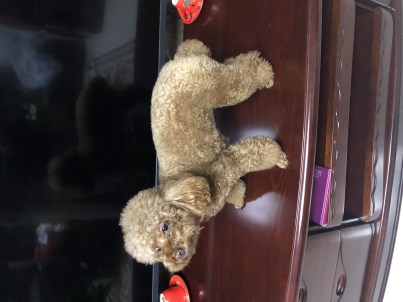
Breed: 2925-n000114-toy_poodle